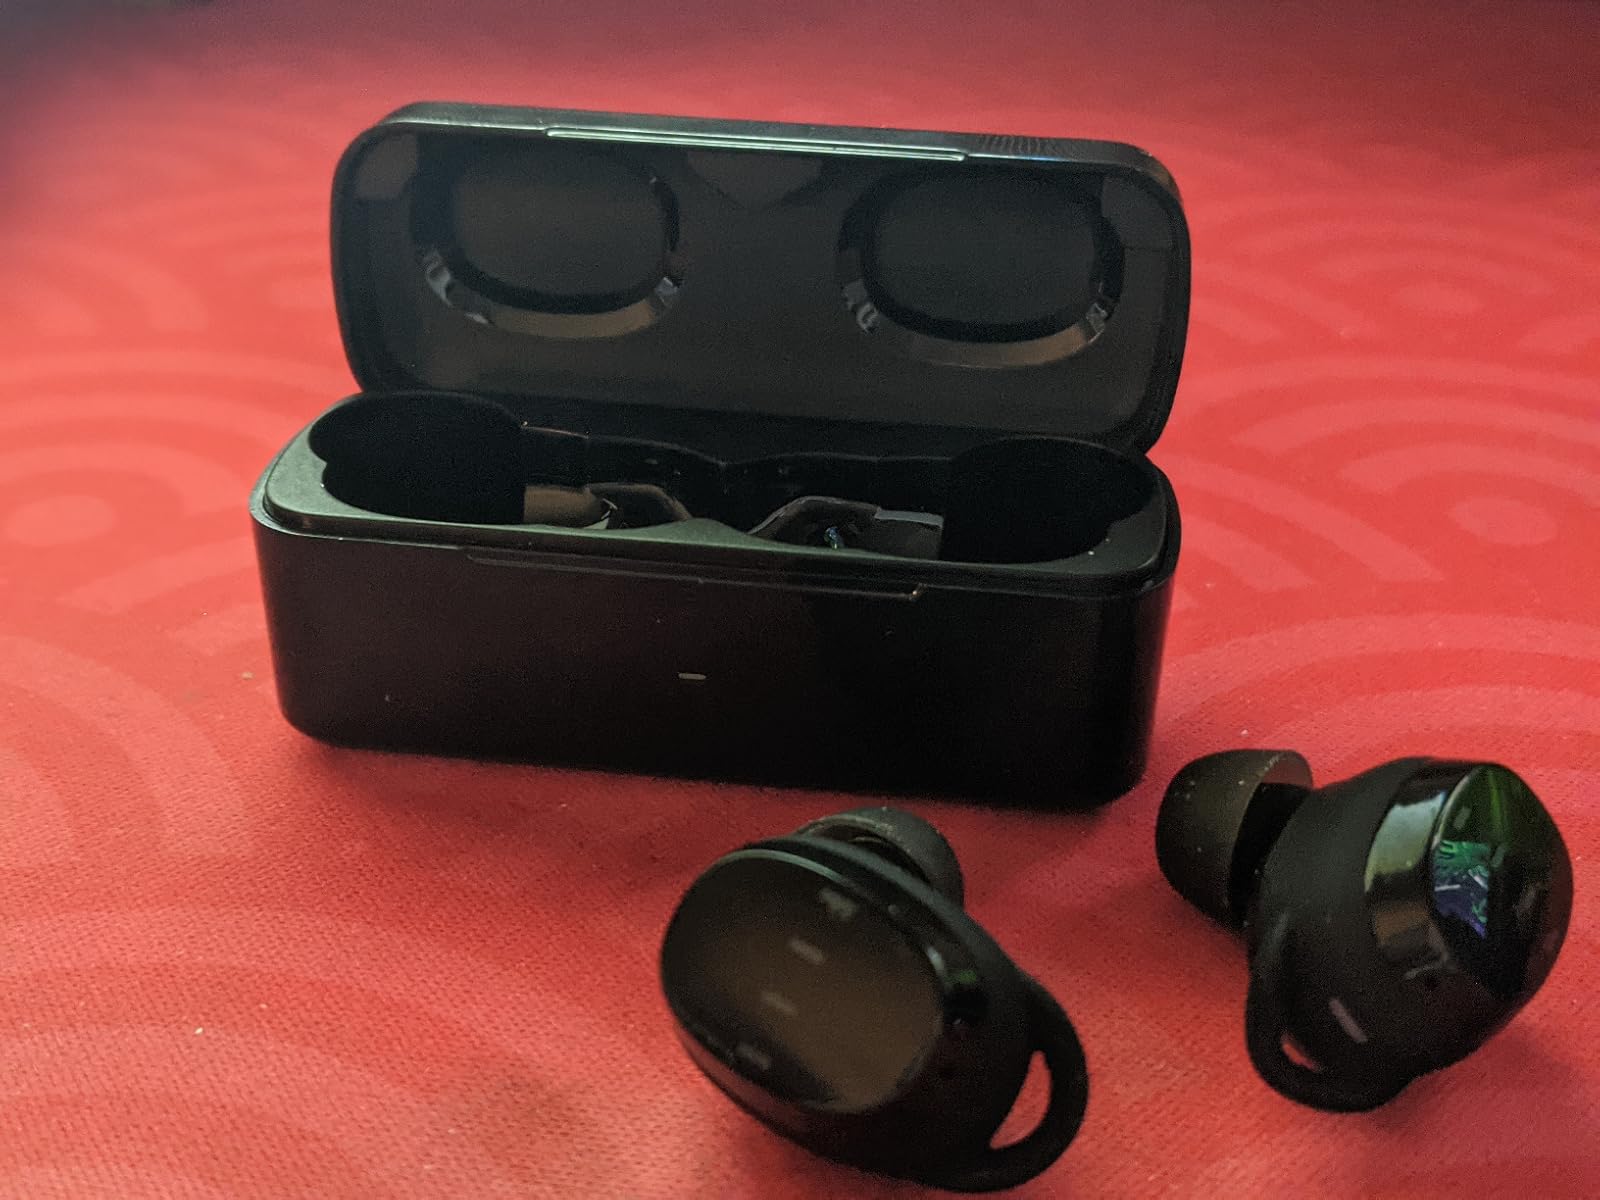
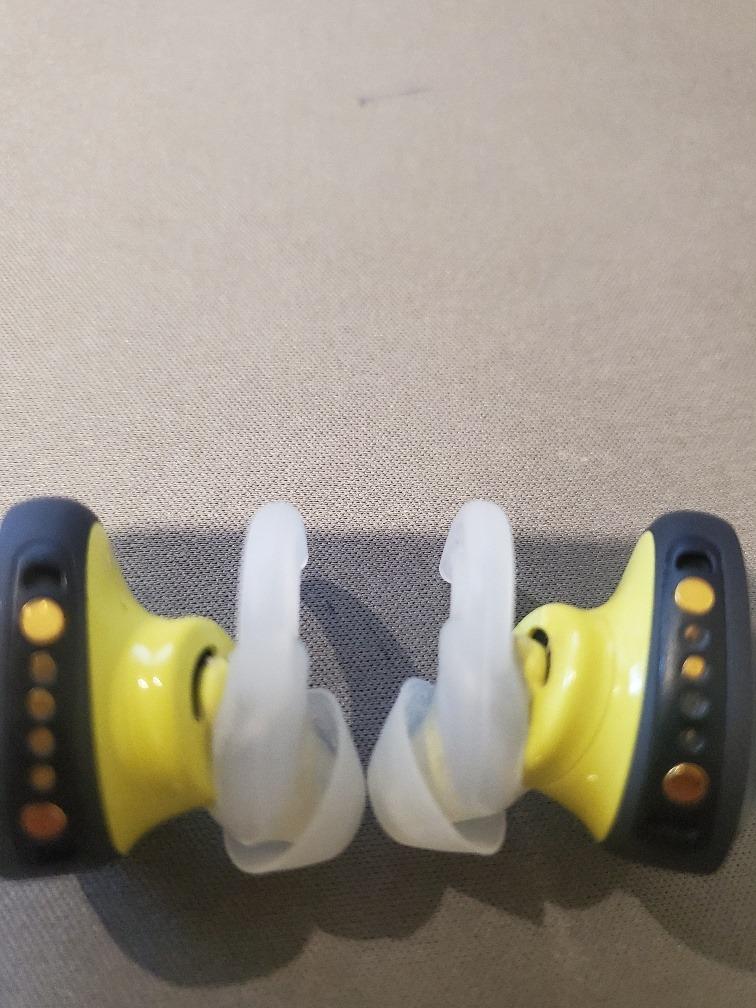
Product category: earbuds
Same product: no